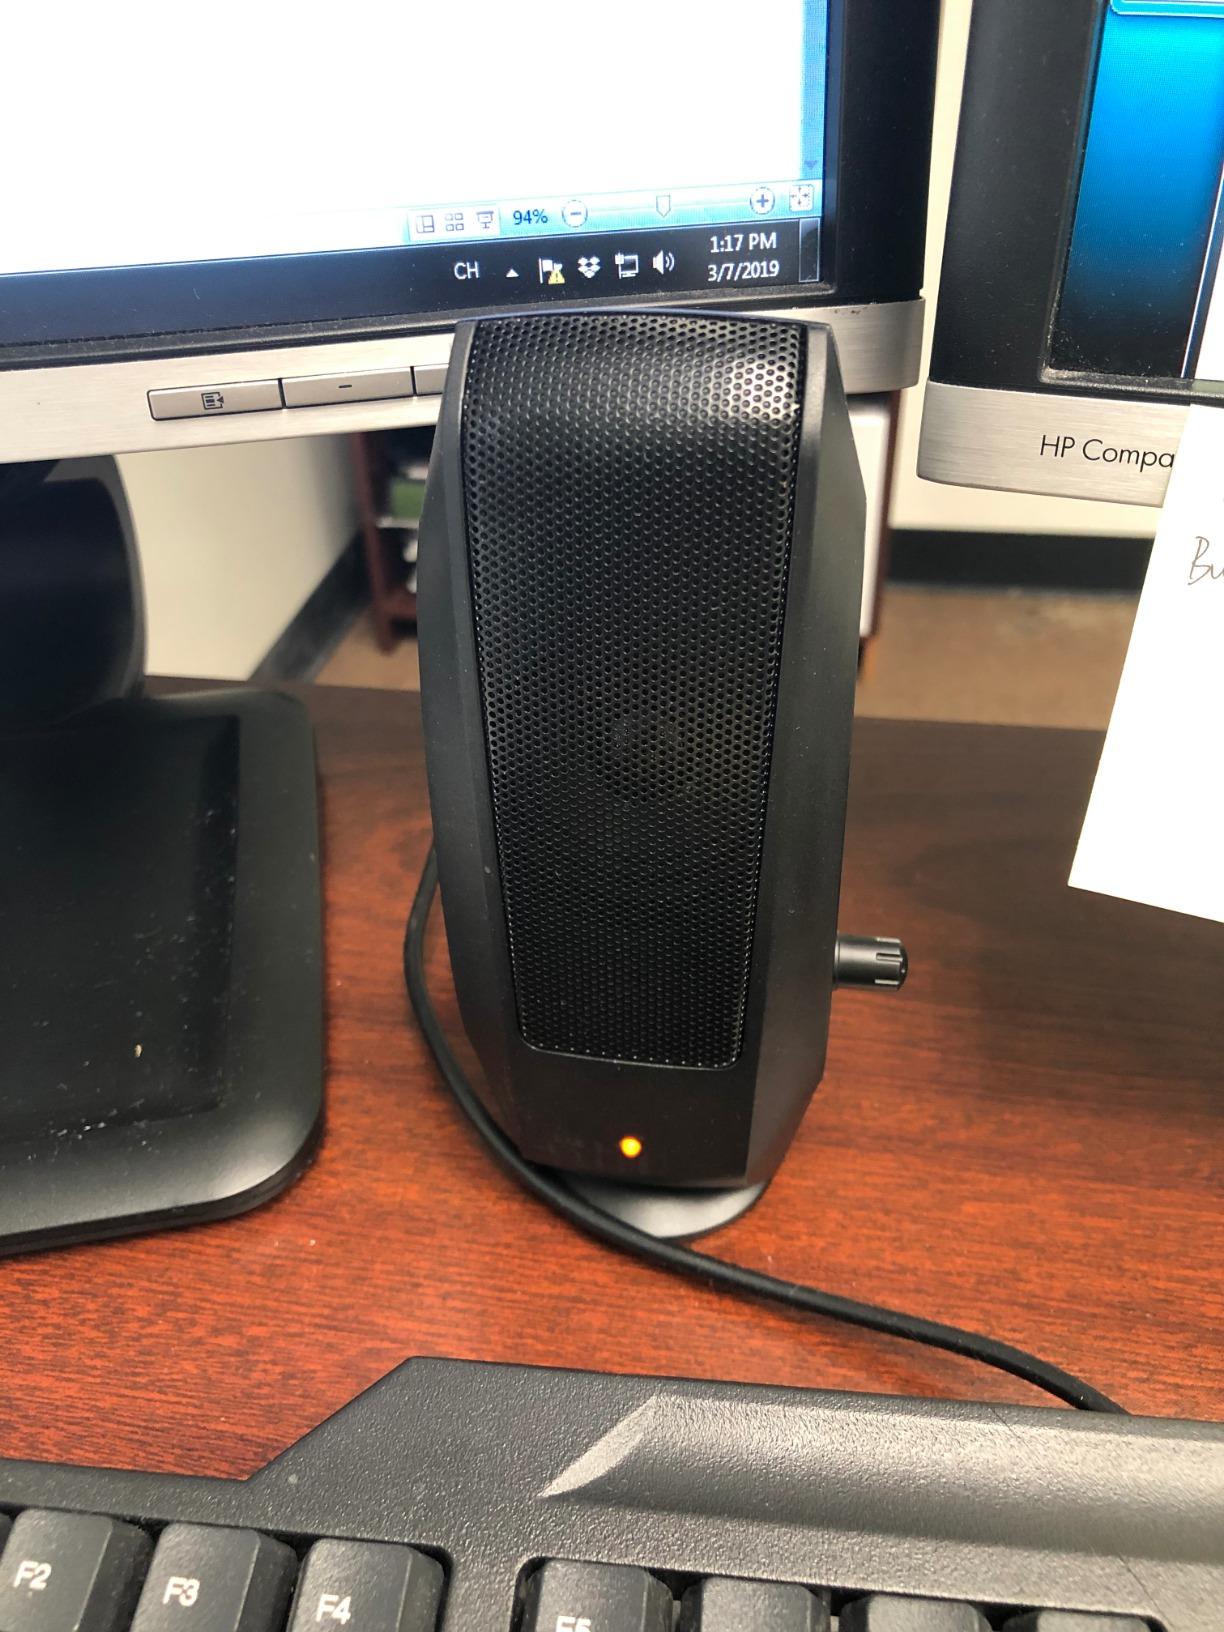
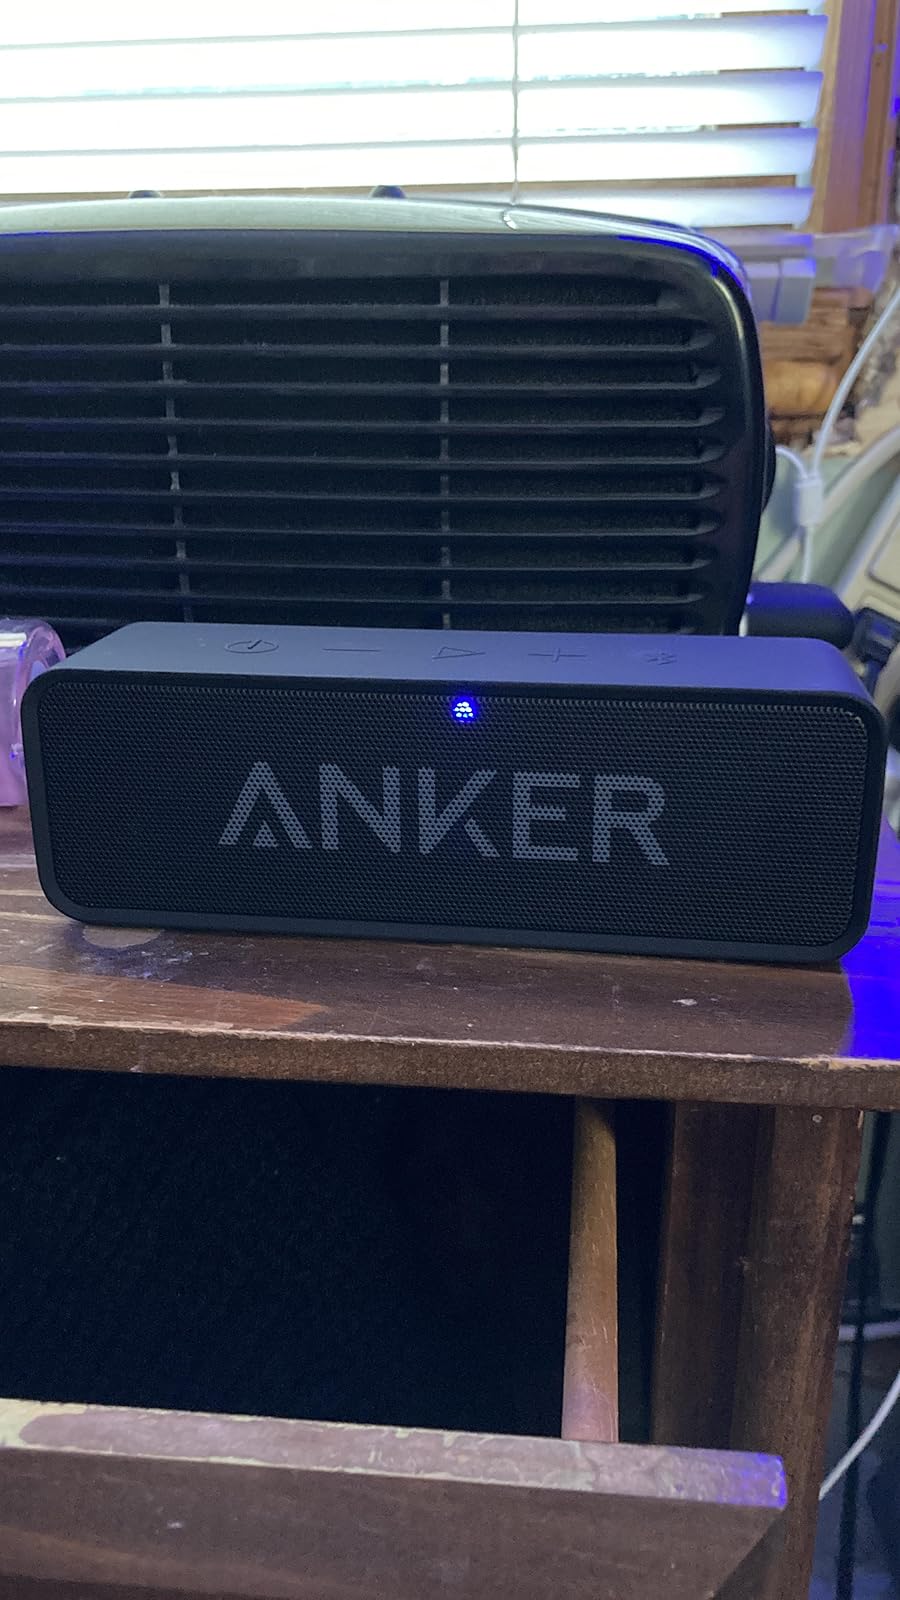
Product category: speaker
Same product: no